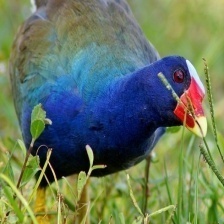
Species: PURPLE GALLINULE
Scientific name: PORPHYRIO MARTINICUS
ImageNet parent category: european_gallinule